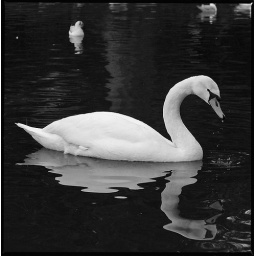
swan in black and white